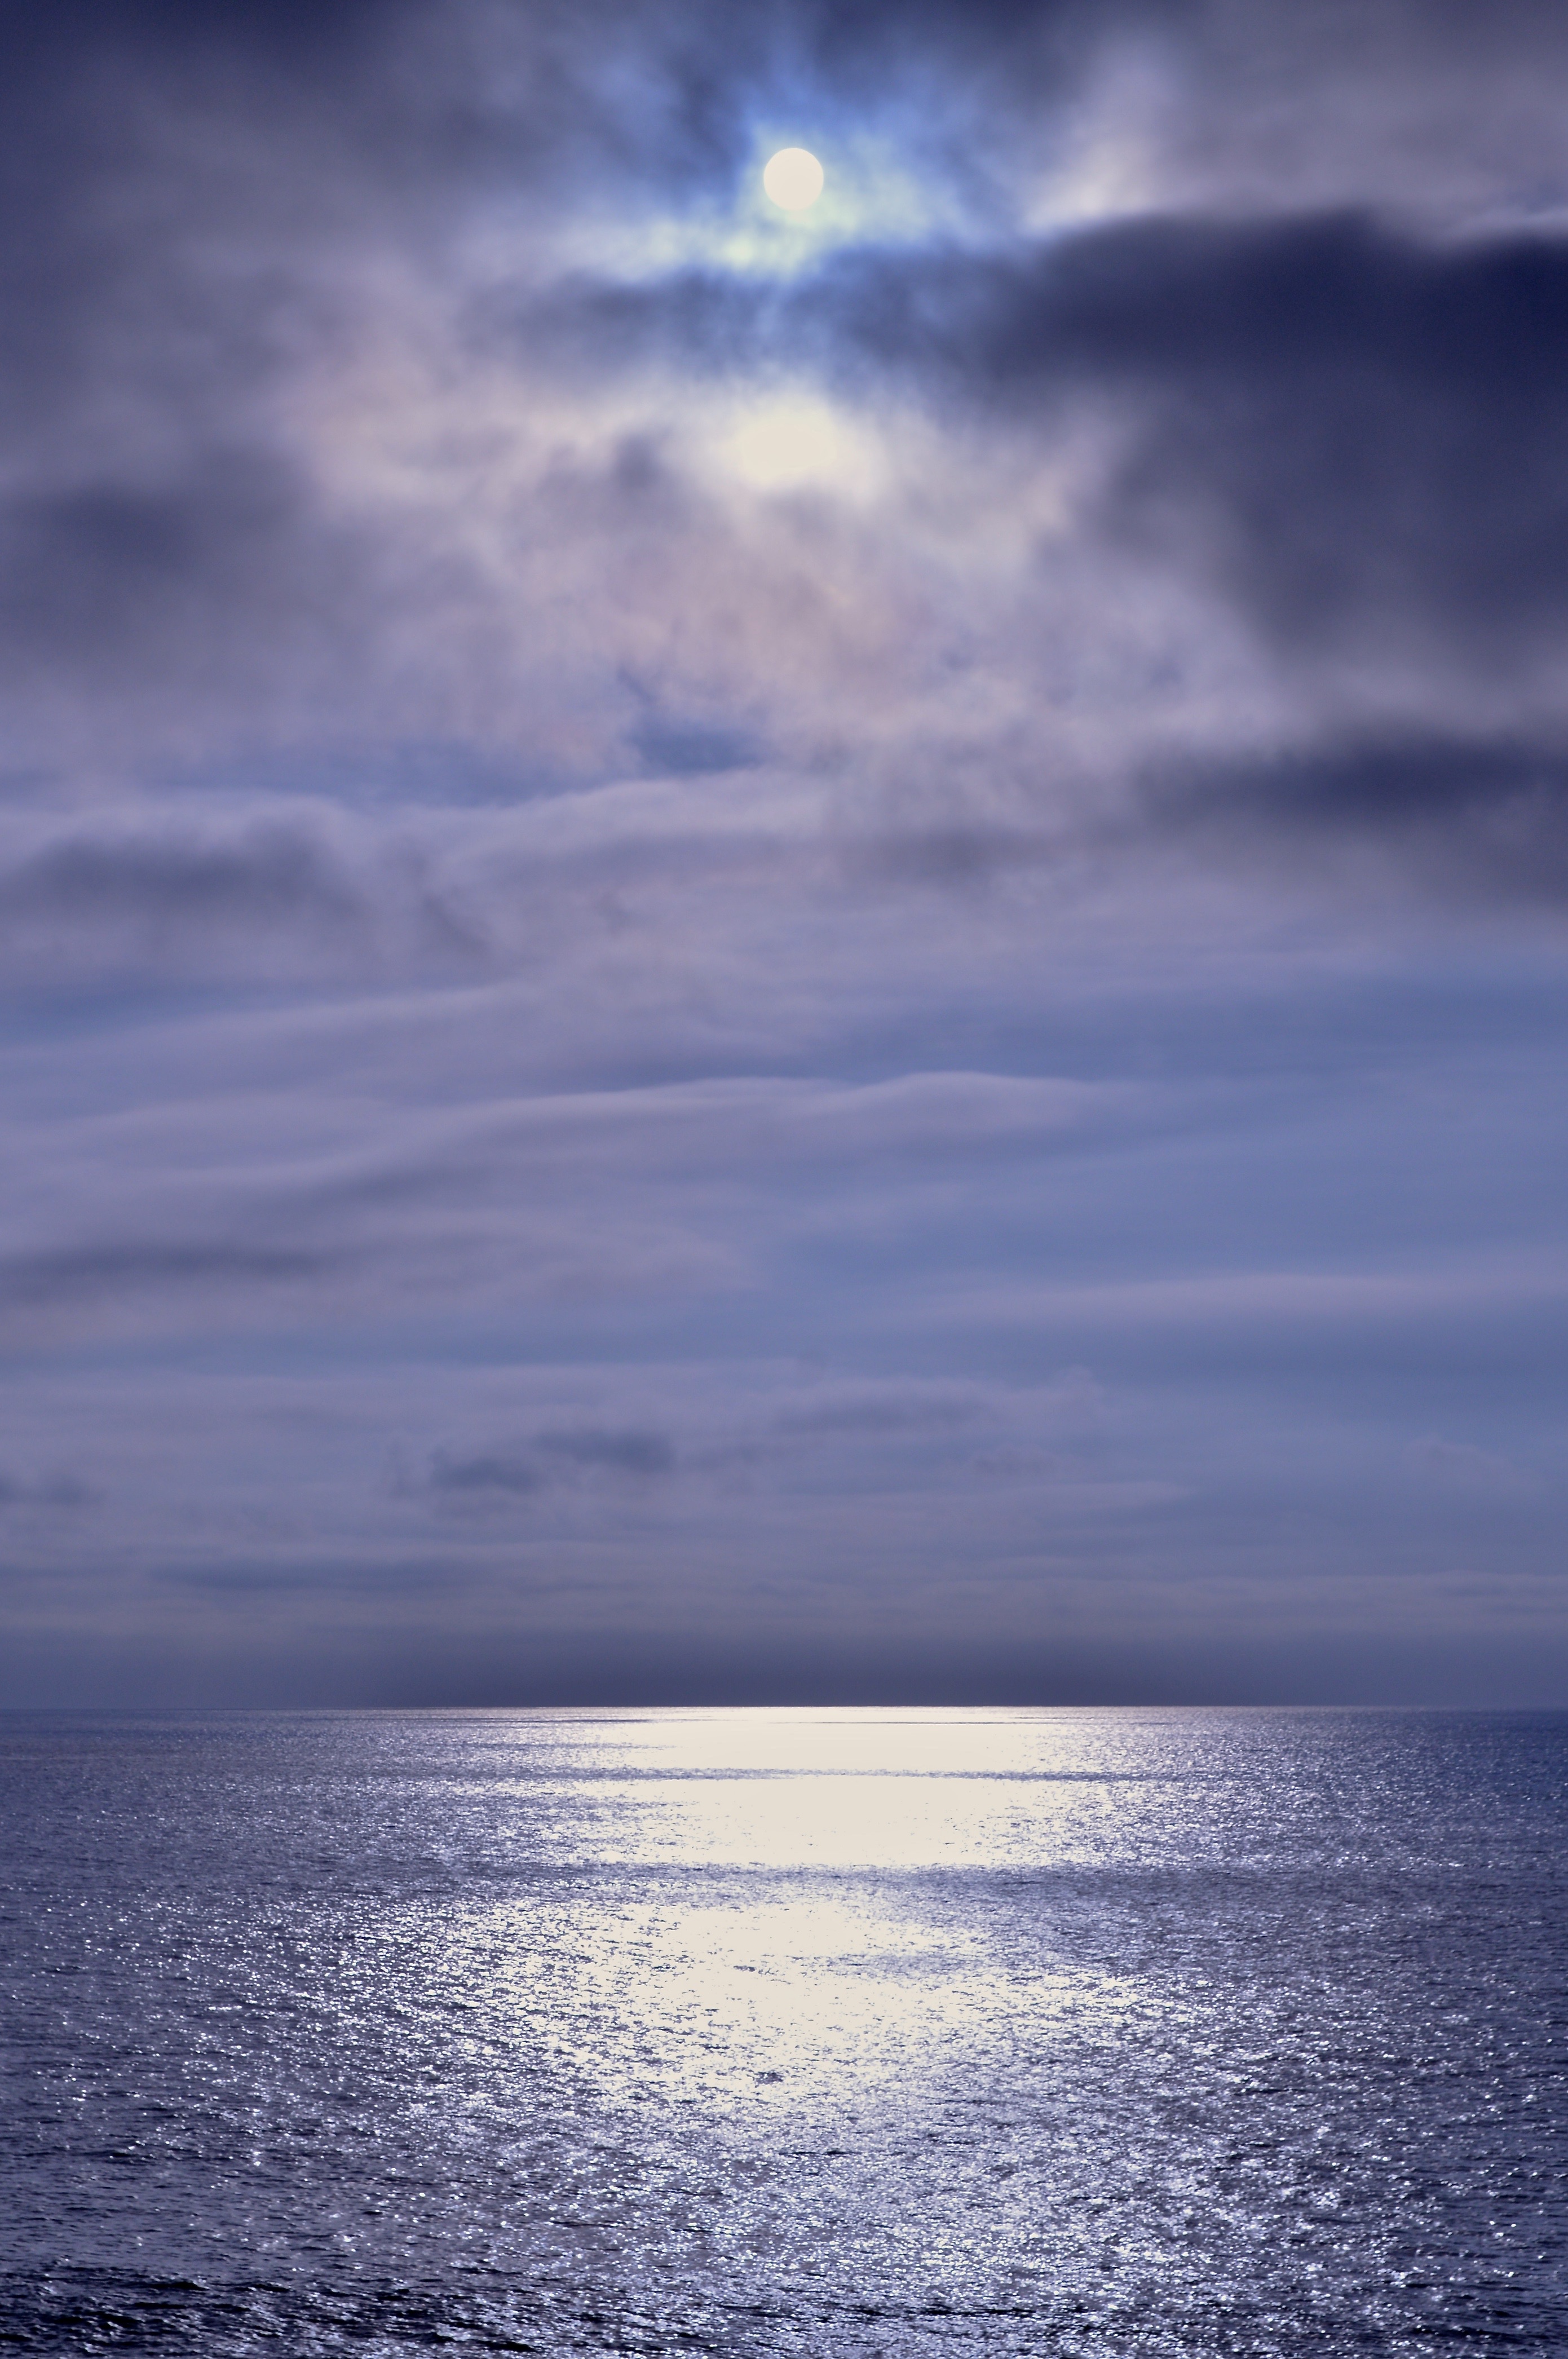
beach, sea, coast, ocean, horizon, cloud, sky, sun, sunrise, sunset, sunlight, morning, shore, wave, dawn, atmosphere, dusk, evening, reflection, body of water, meteorological phenomenon, wind wave